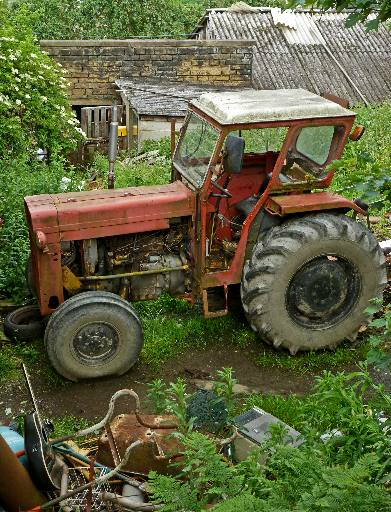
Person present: No